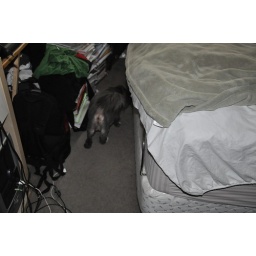
The worst cat ever hides under the bed upon returning from the groomer